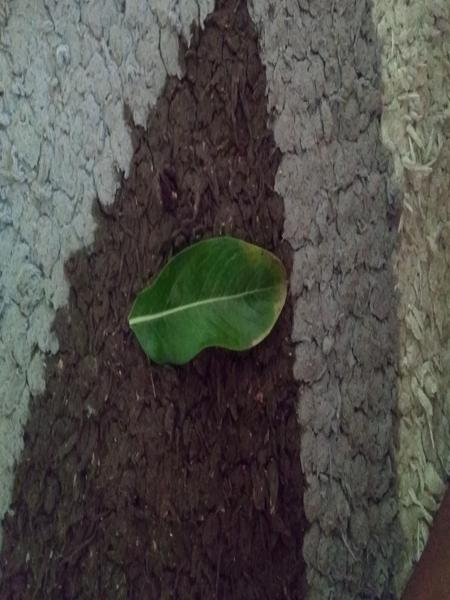
Plant: Catharanthus